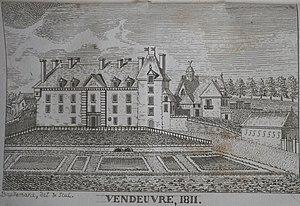
Vue ancienne du chateau, publiée en 1812 par Sainton.
Le château de Vendeuvre-sur-Barse est un château situé à Vendeuvre-sur-Barse, en France.